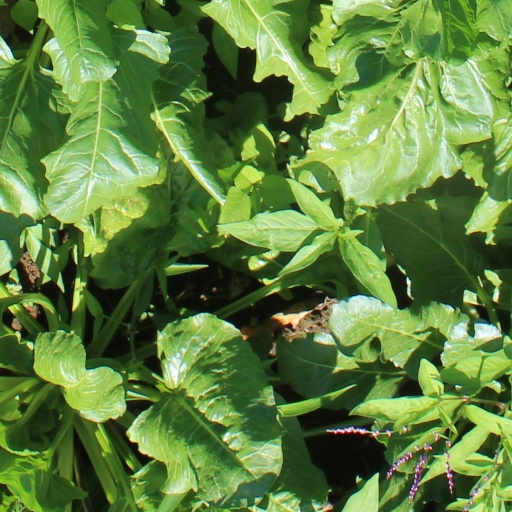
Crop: sugar beet